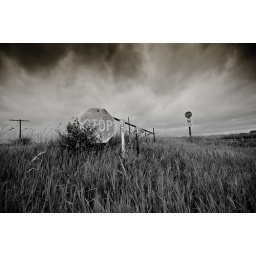
Another angle of the Stop sign in black and white.